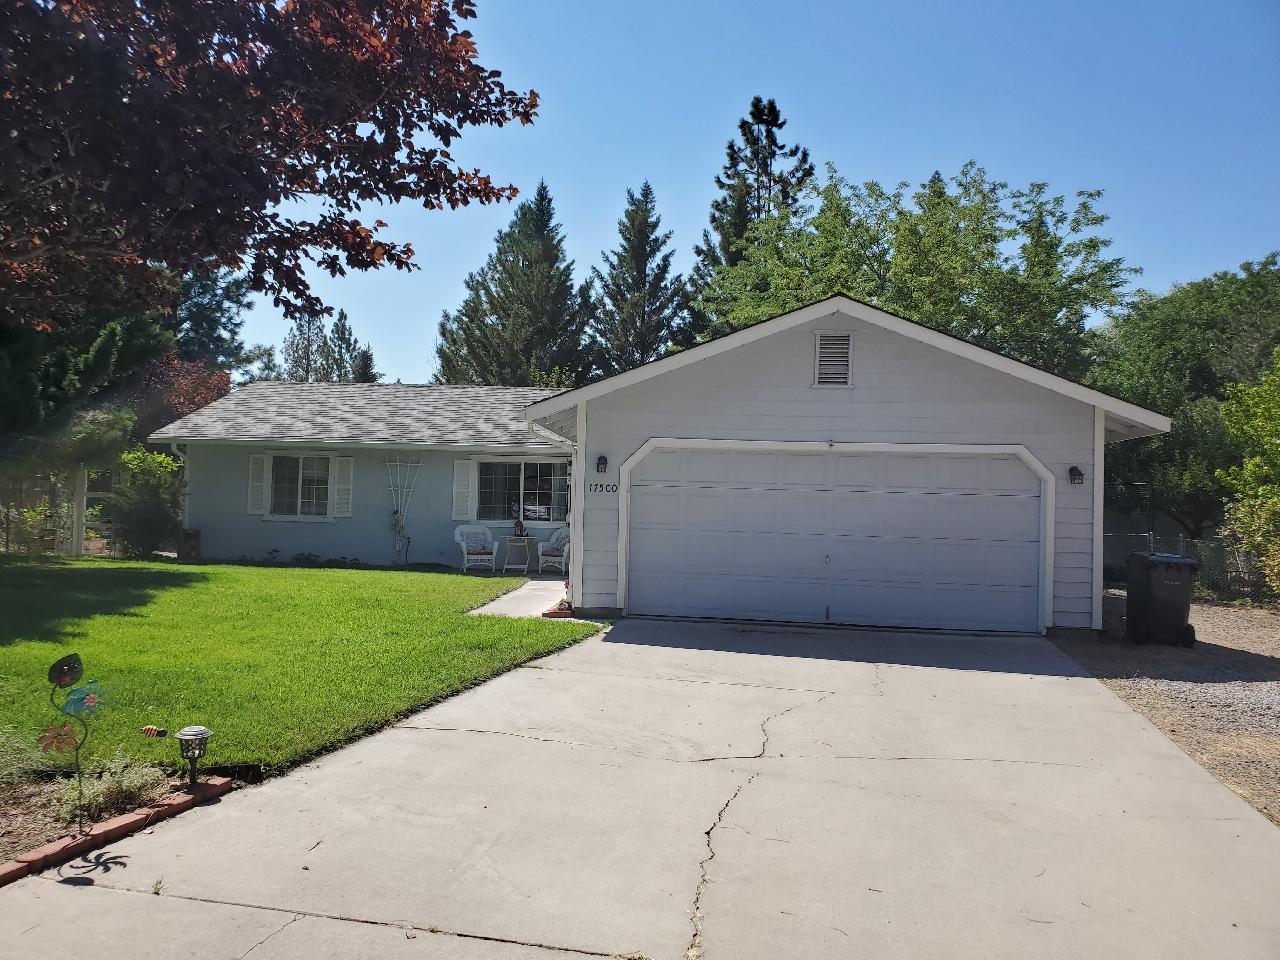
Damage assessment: no_damage